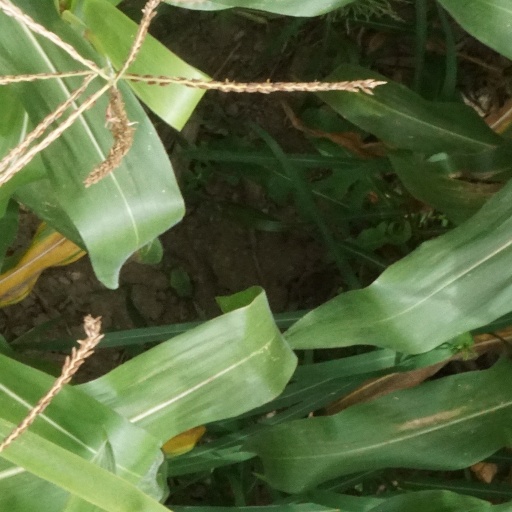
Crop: maize; corn